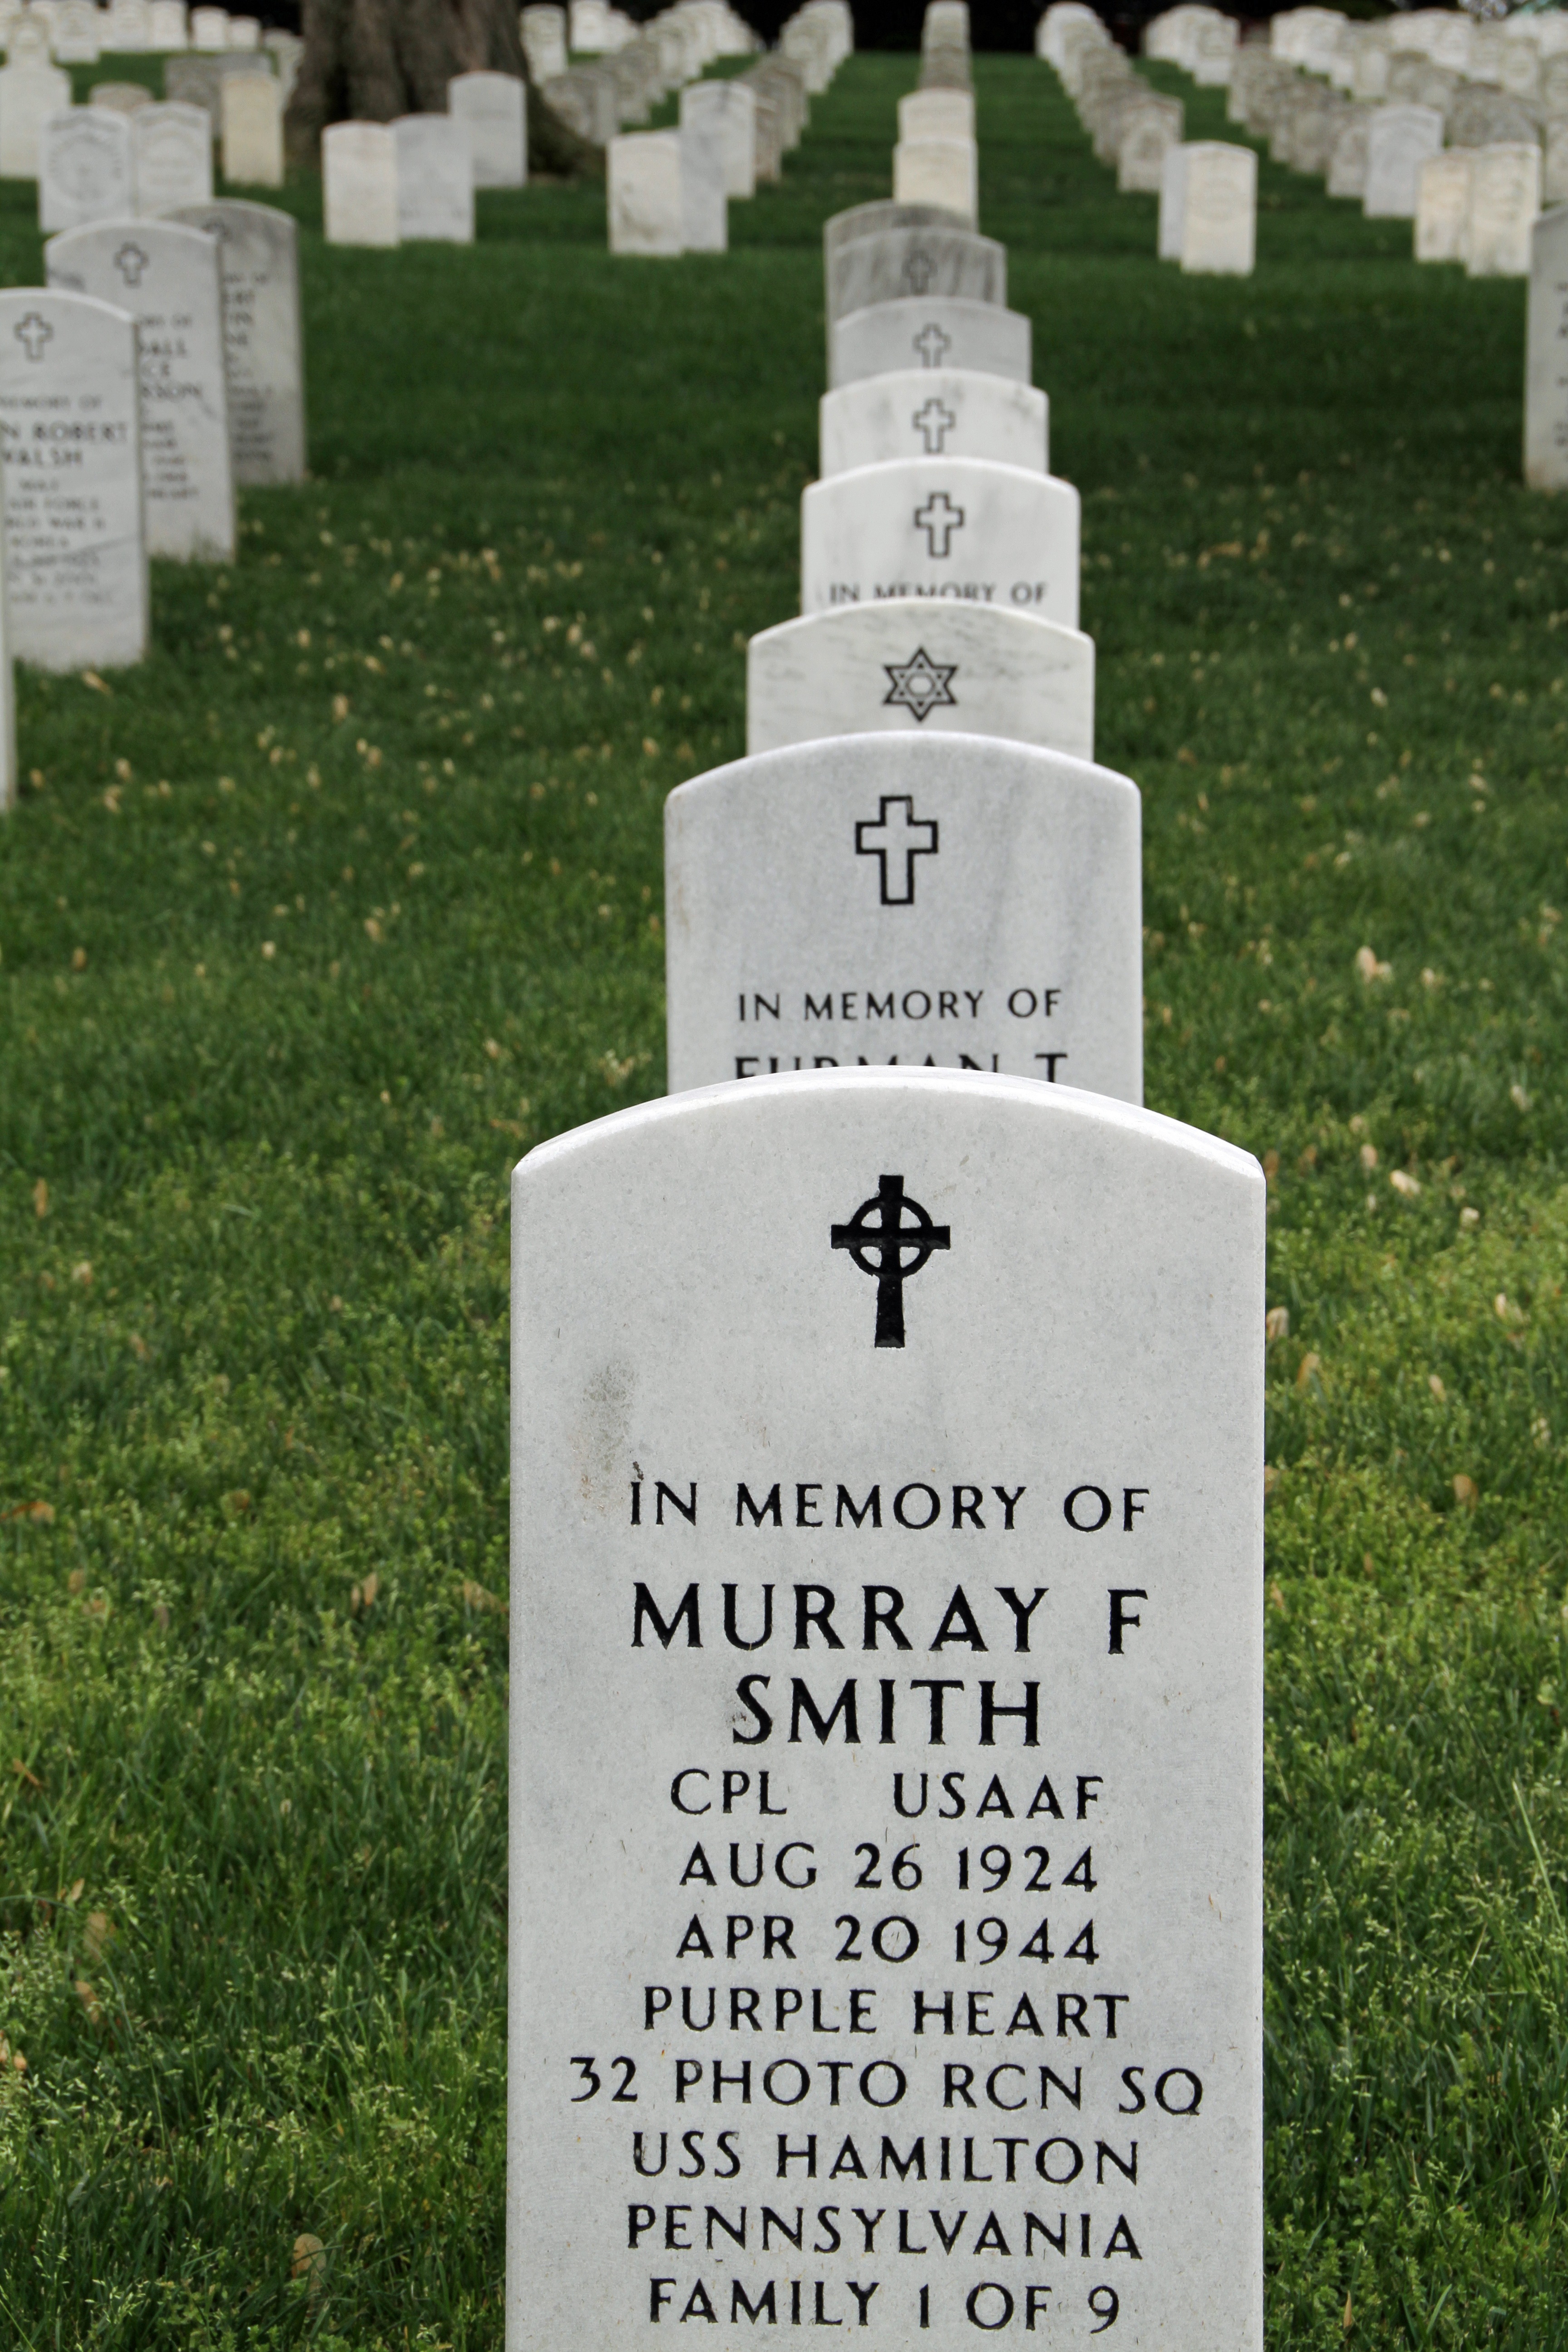
cemetery, washington, grave, national, memorial, graveyard, headstone, arlington